Maria Elena Boschi

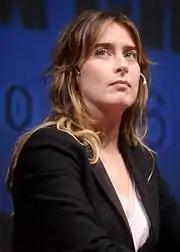
Maria Elena Boschi in Trento, for the 2016 Festival of Economics

On 28 April 2015, concerned that the reform may not pass, the government announced he would hold a confidence vote to approve the electoral reform changes. The Five Star Movement, Forza Italia and some left-wing Democratic Party members strongly opposed this decision, with some seeking to draw comparisons between Renzi and Benito Mussolini. It would be only the third time that an electoral law was twinned with a confidence vote, after Mussolini's Acerbo Law and Alcide De Gasperi's "Scam law". On 4 May the Chamber of Deputies finally approved the electoral changes with 334 votes for and 61 votes against, the latter including a faction of the PD. The reforms will take full effect in July 2016.